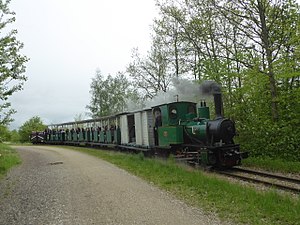
Hedelands Veteranbane
Damplokomotivet nr. 3 på vej ud i Hedeland.
Hedelands Veteranbane er Danmarks længste smalsporede veteranjernbane.